Eudorina

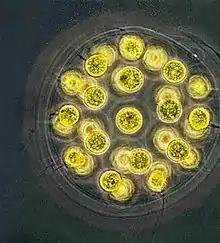
"Eudorina elegans"

Although the most common species of "Eudorina" ("E. elegans") is very different from the most common species of "Pandorina" ("P. morum"), forms intermediate in morphology between "Eudorina" and "Pandorina" exist, such as "Pandorina/Eudorina charkowiensis" and "Pandorina unicocca". These have been reclassified to other genera, namely "Colemanosphaera" and "Yamagishiella", respectively. In particular, "Eudorina" is very similar to "Yamagishiella", differing mainly in its mode of reproduction (anisogamous in "Eudorina", isogamous in "Yamagishiella") and number/placement of contractile vacuoles.